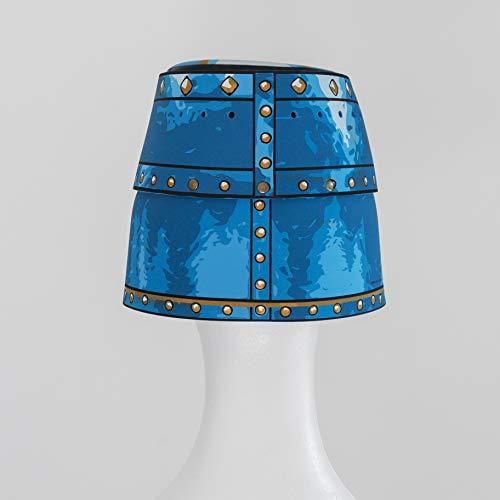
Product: Liontouch 114LT Casque Jouet Enfants Mousse Chevalier Noble Moyen-Âge | Costume enfant
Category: Toys & Games | Dress Up & Pretend Play
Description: Part of a complete knight costume line with toy weapons and accessories to dress up as a Noble Knight in full armour.
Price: $20.66
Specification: ProductDimensions:7.1x6x8.3inches|ItemWeight:2.08ounces|ShippingWeight:2.08ounces(Viewshippingratesandpolicies)|ASIN:B004KS6L60|Itemmodelnumber:114LT|Manufacturerrecommendedage:36months-12years